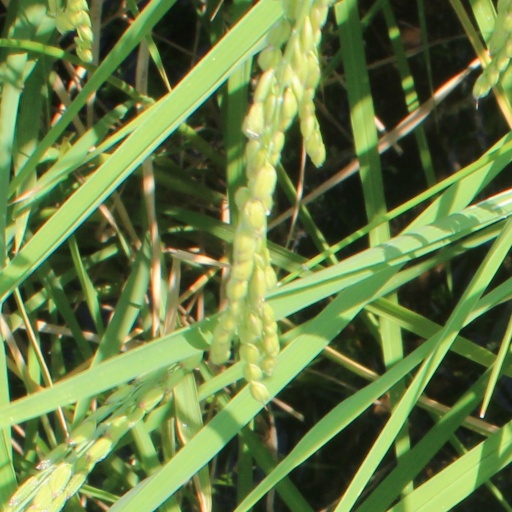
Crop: rice